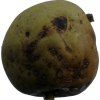
Label: pear